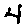
Label: 4